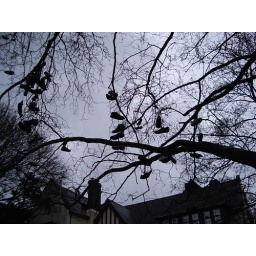
shoes in trees frat row